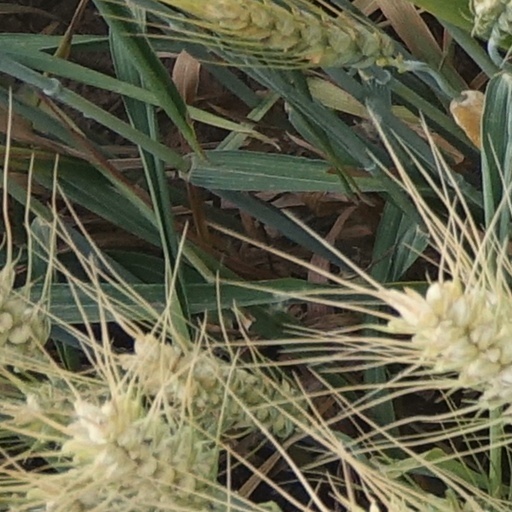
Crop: wheat